Silverada

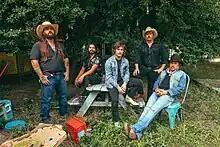
Mike and the Moonpies in Austin, Texas, May 2023

Silverada (until 2024 Mike and the Moonpies) is an American neotraditional country and Americana band based in Austin, Texas. It was formed by singer-songwriter Mike Harmeier in 2007. Its members are Harmeier and drummer Taylor Englert, guitarist Catlin Rutherford, and bassist Omar Oyoque.